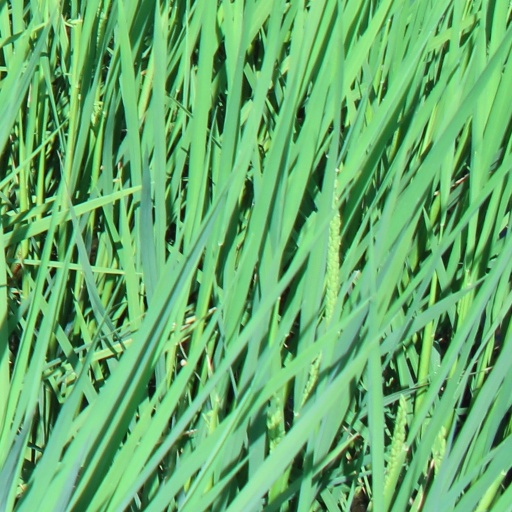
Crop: rice